José Cura

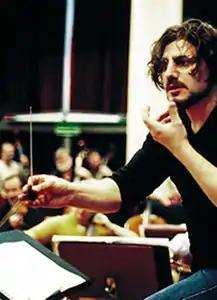

As a concert performer, José Cura has successfully integrated the roles of singer and conductor as demonstrated in his performance in the Vienna Konzerthaus in November 2002, seamlessly moving from singing arias from his new album, "Aurora", to conducting the Rachmaninov Symphony No. 2.